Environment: real
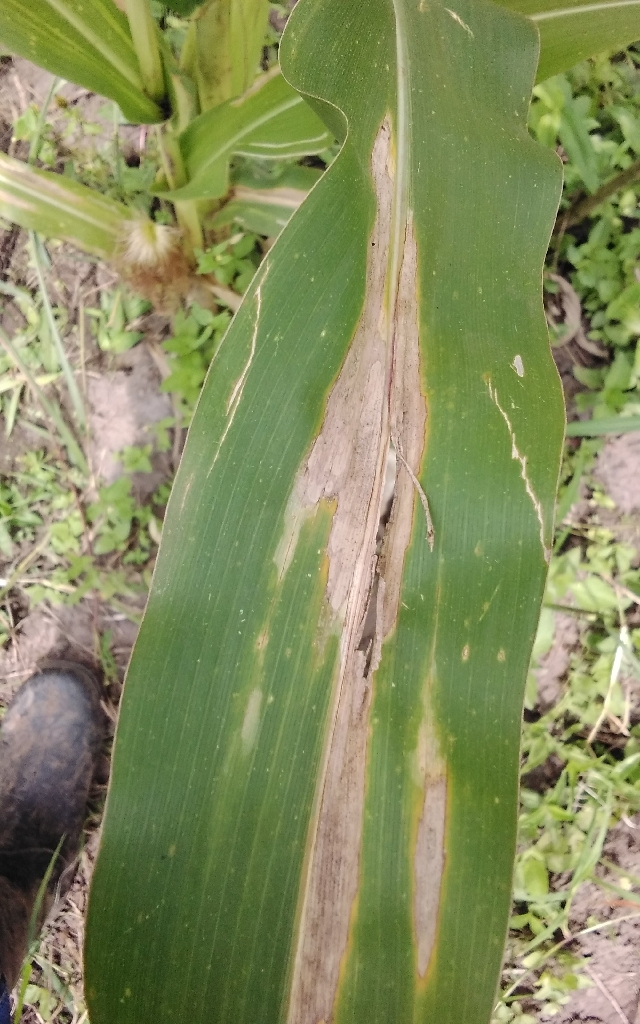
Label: northern_corn_leaf_blight